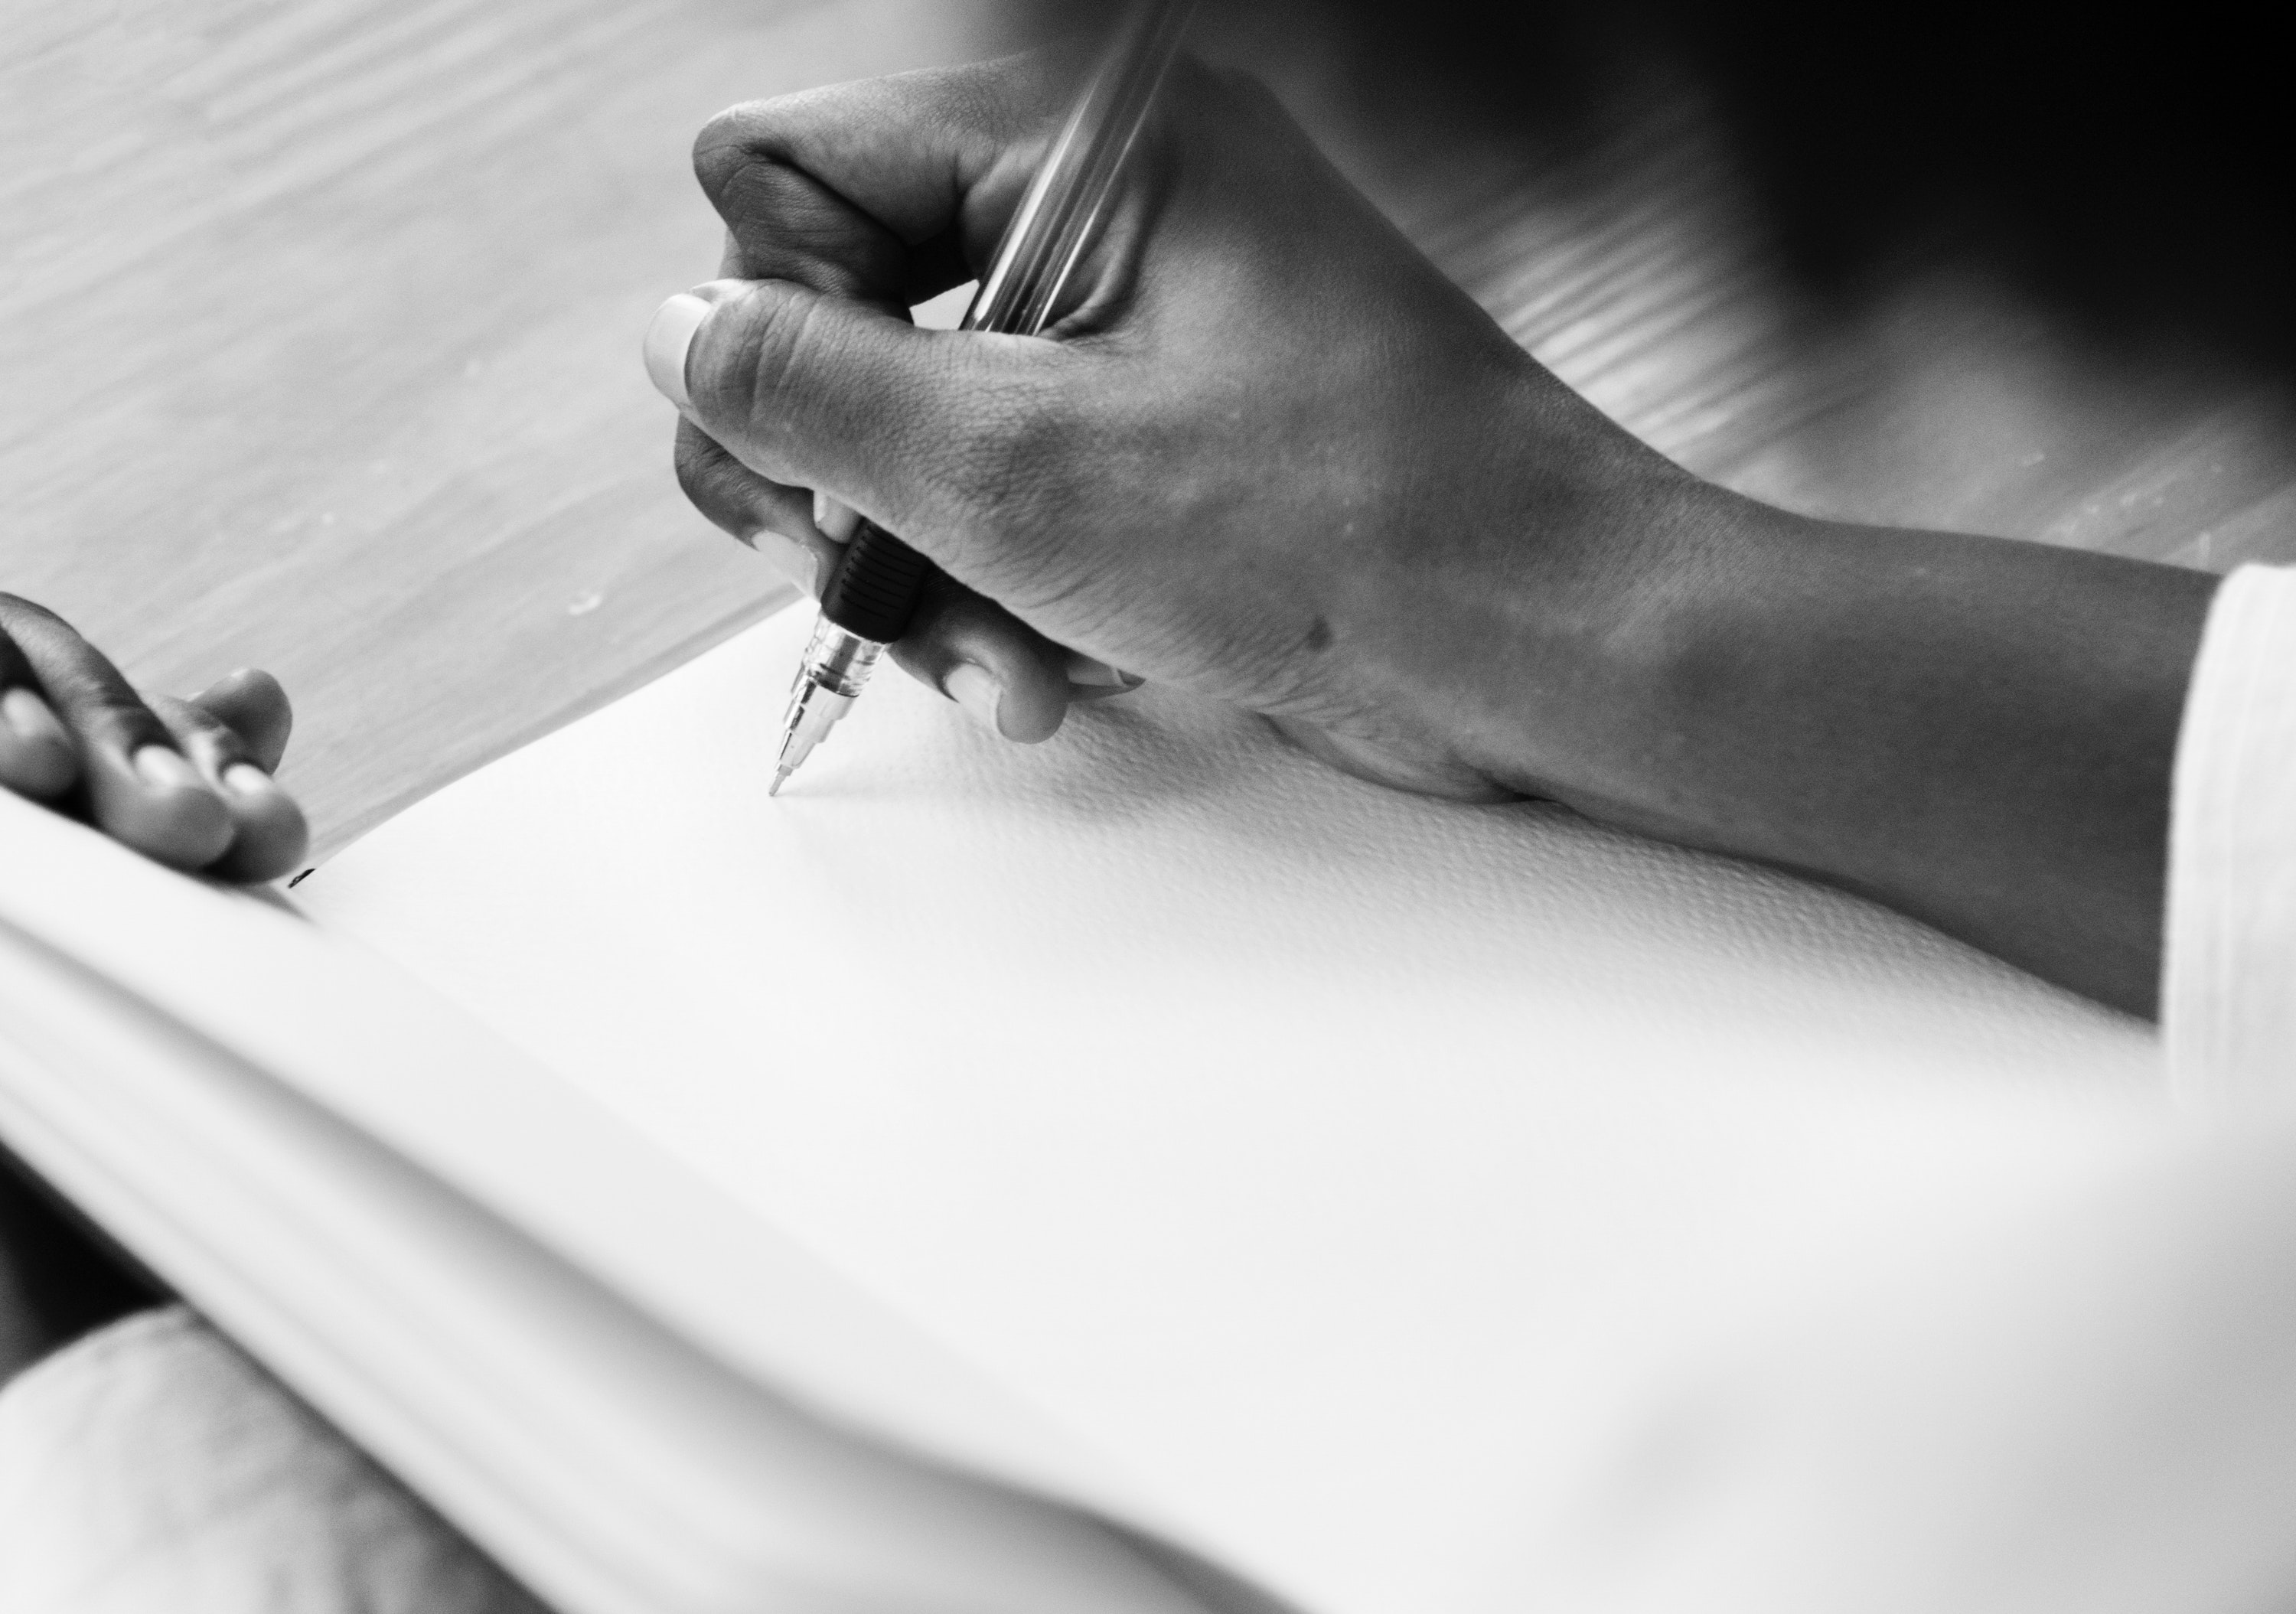
hand, arm, black and white, finger, writing, drawing, photography, writing instrument accessory, wrist, monochrome, style